Sam Selman

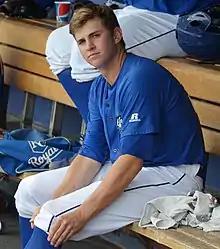
Selman with the Omaha Storm Chasers in 2014

Samuel Ayres Selman (born November 14, 1990) is an American professional baseball pitcher who is a free agent. He has previously played in Major League Baseball (MLB) for the San Francisco Giants, Los Angeles Angels, and Oakland Athletics. He played college baseball at Vanderbilt University. He was drafted by the Kansas City Royals in the second round of the 2012 MLB draft.